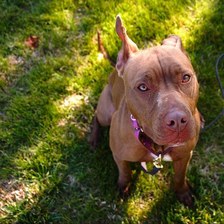
Species: dog
Breed: american pit bull terrier